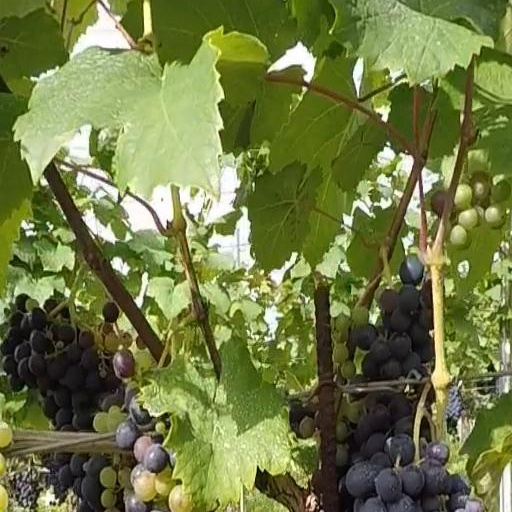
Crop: grape